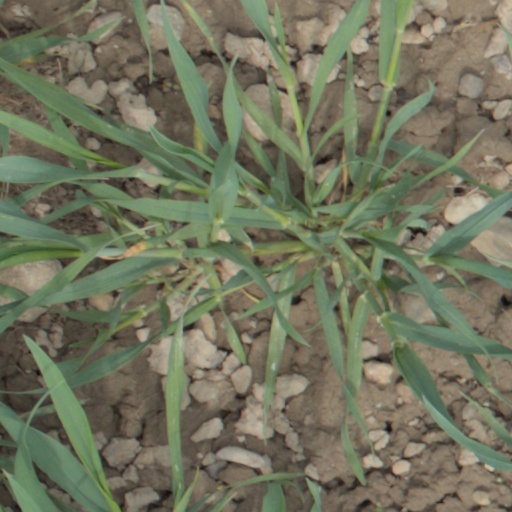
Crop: wheat